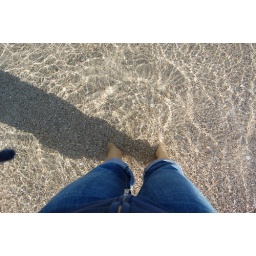
You sink right in when you're walkin' in the sand